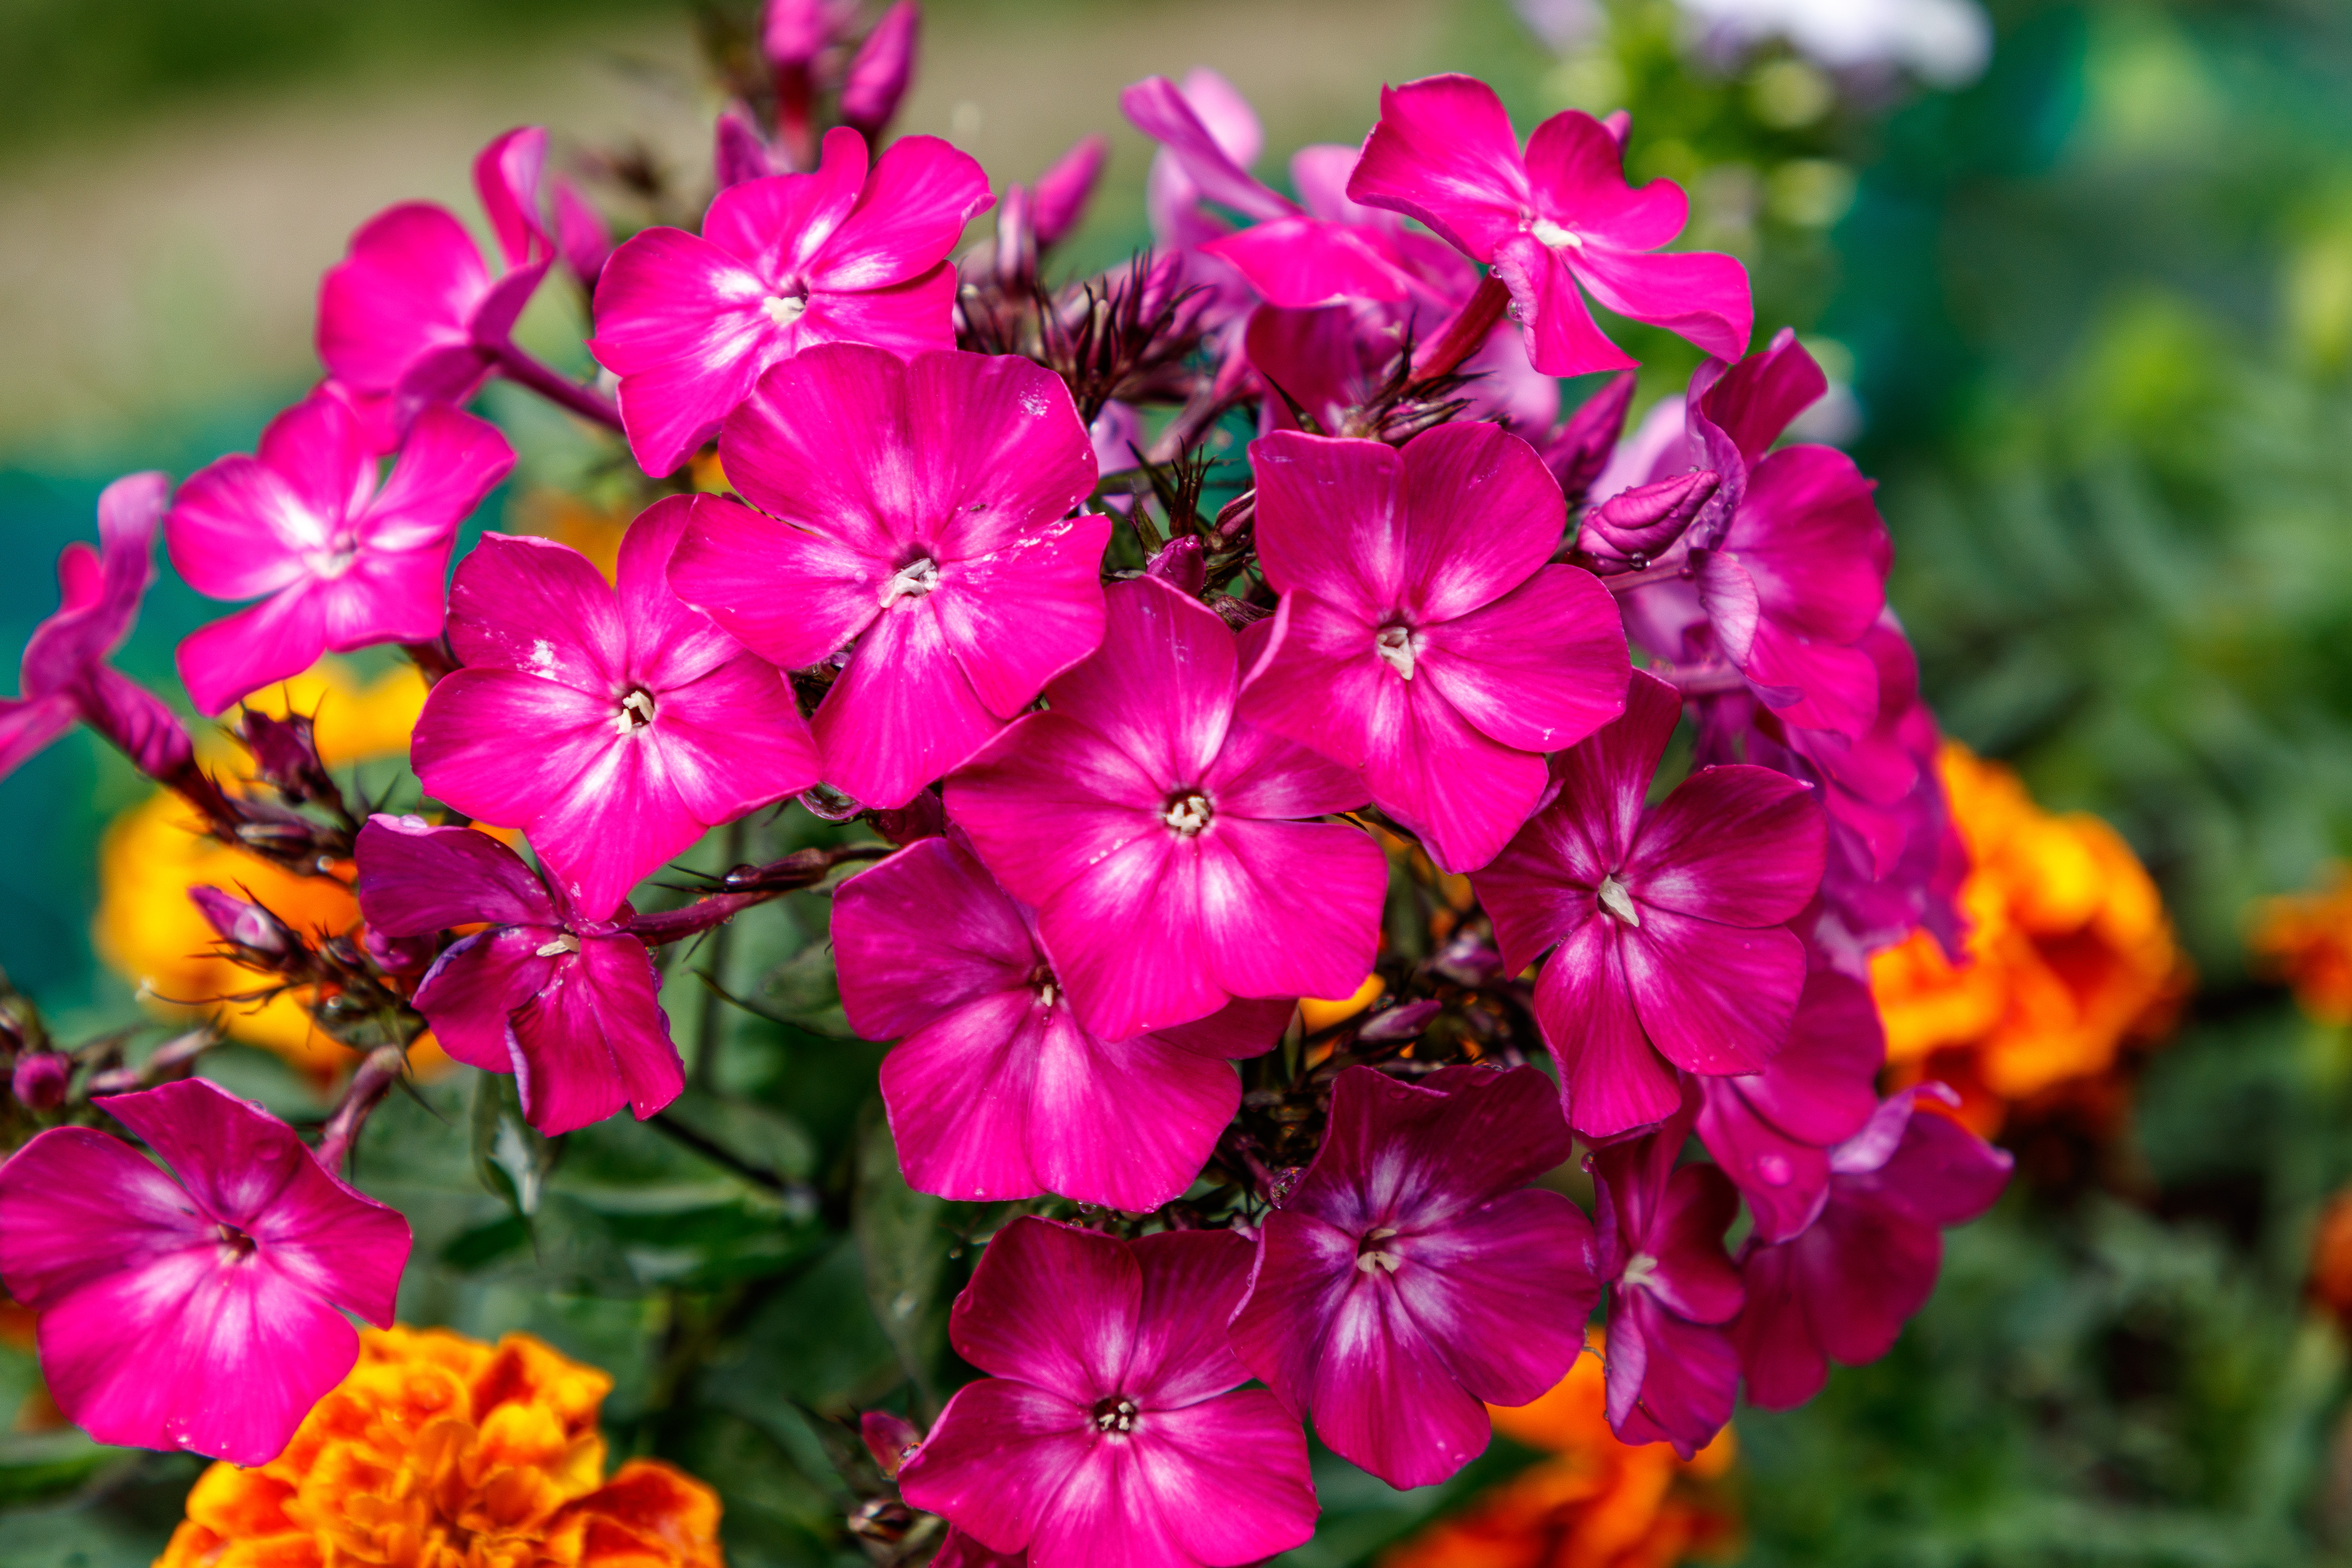
flowers, petals, nature, colorful, flower, flower garden, smell, living, happiness, summer, bloom, plants, garden, village, rural area, petal, plant, magenta, pink, flowering plant, annual plant, spring, wildflower, insect, perennial plant, pollen, arthropod, plant stem, dianthus, herbaceous plant, invertebrate, mustard and cabbage family, wallflower, primula, pink family, ericales, verbena family, butterfly